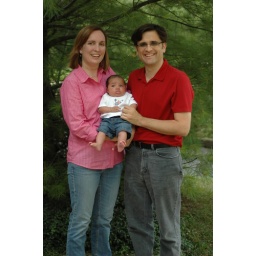
family under a pine tree